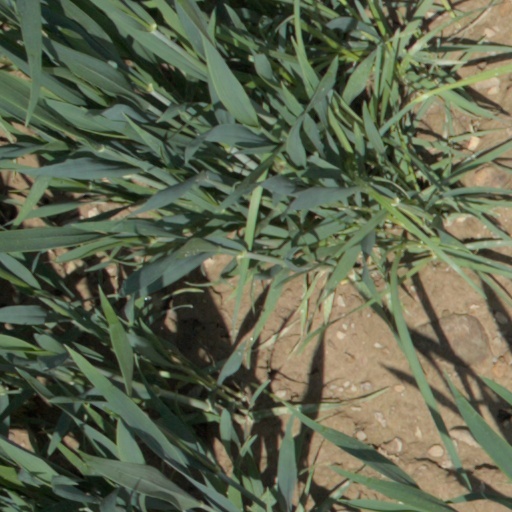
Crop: wheat